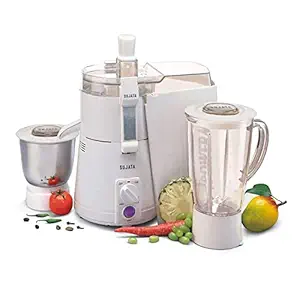
Sujata Powermatic Plus
Category: Home&Kitchen
Price: 6525 (list price: 8820)
Rating: 4.5 (5,137 ratings)
About this product: Warranty: 1 year warranty provided by the manufacturer from date of purchase|Includes: 1 unit Motor, 1 Jucier attachment, 1 Blender jar, 1 Grinder jar, 1 Chutney jar|Most powerful 9 watts motor with double ball bearings for efficiency, low maintenance and trouble free running for years|Juicer with unique honeycomb filter mesh for finer juice with higher yield|22 rpm operation- retains flavor and aroma of juices and food|9 mins. continuous running- suitable for longer usage|Totally shock-proof and safe|Low maintenance, trouble free running.customer care: 11-45793882 / 27691512